Christine Downing

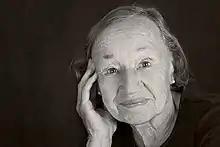
Downing in 2008

Christine Downing (born March 21, 1931) is a scholar, educator, and author in the fields of mythology, religion, depth psychology, and feminist studies.